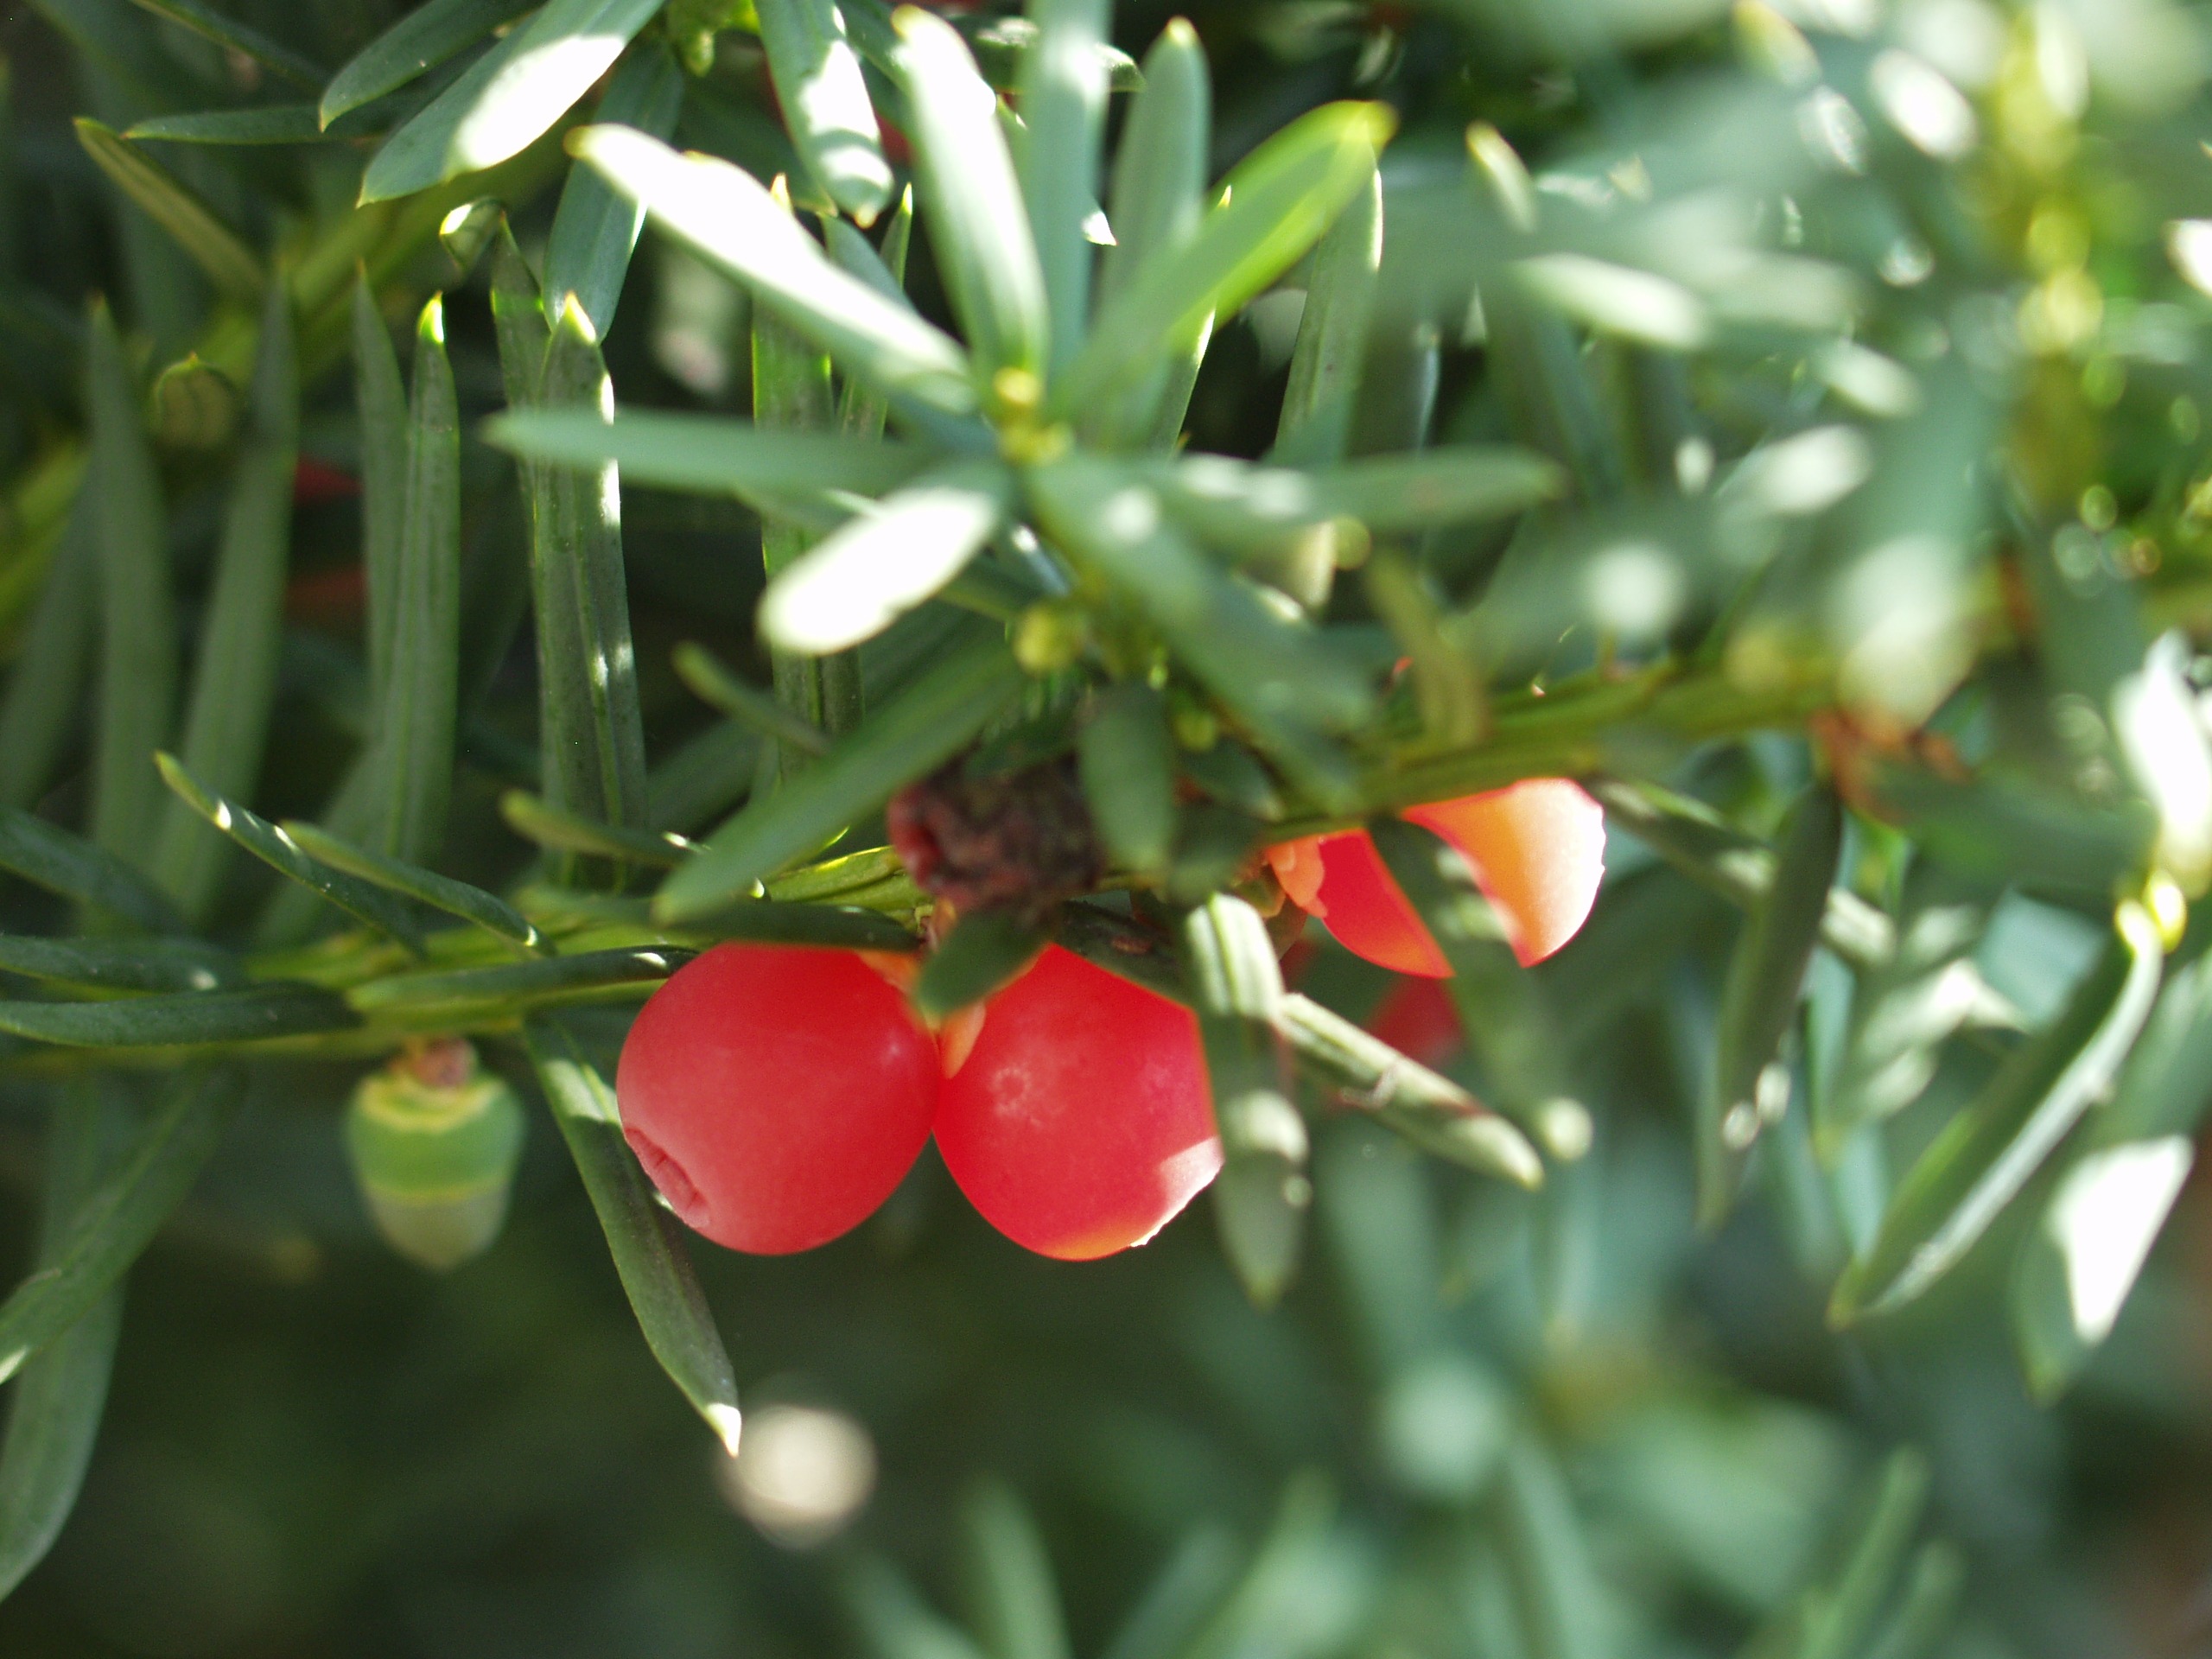
tree, branch, plant, fruit, flower, food, produce, evergreen, botany, flora, conifer, holly, berries, shrub, toxic, yew, flowering plant, acerola, malpighia, yew fruit, woody plant, land plant, aquifoliaceae, aquifoliales